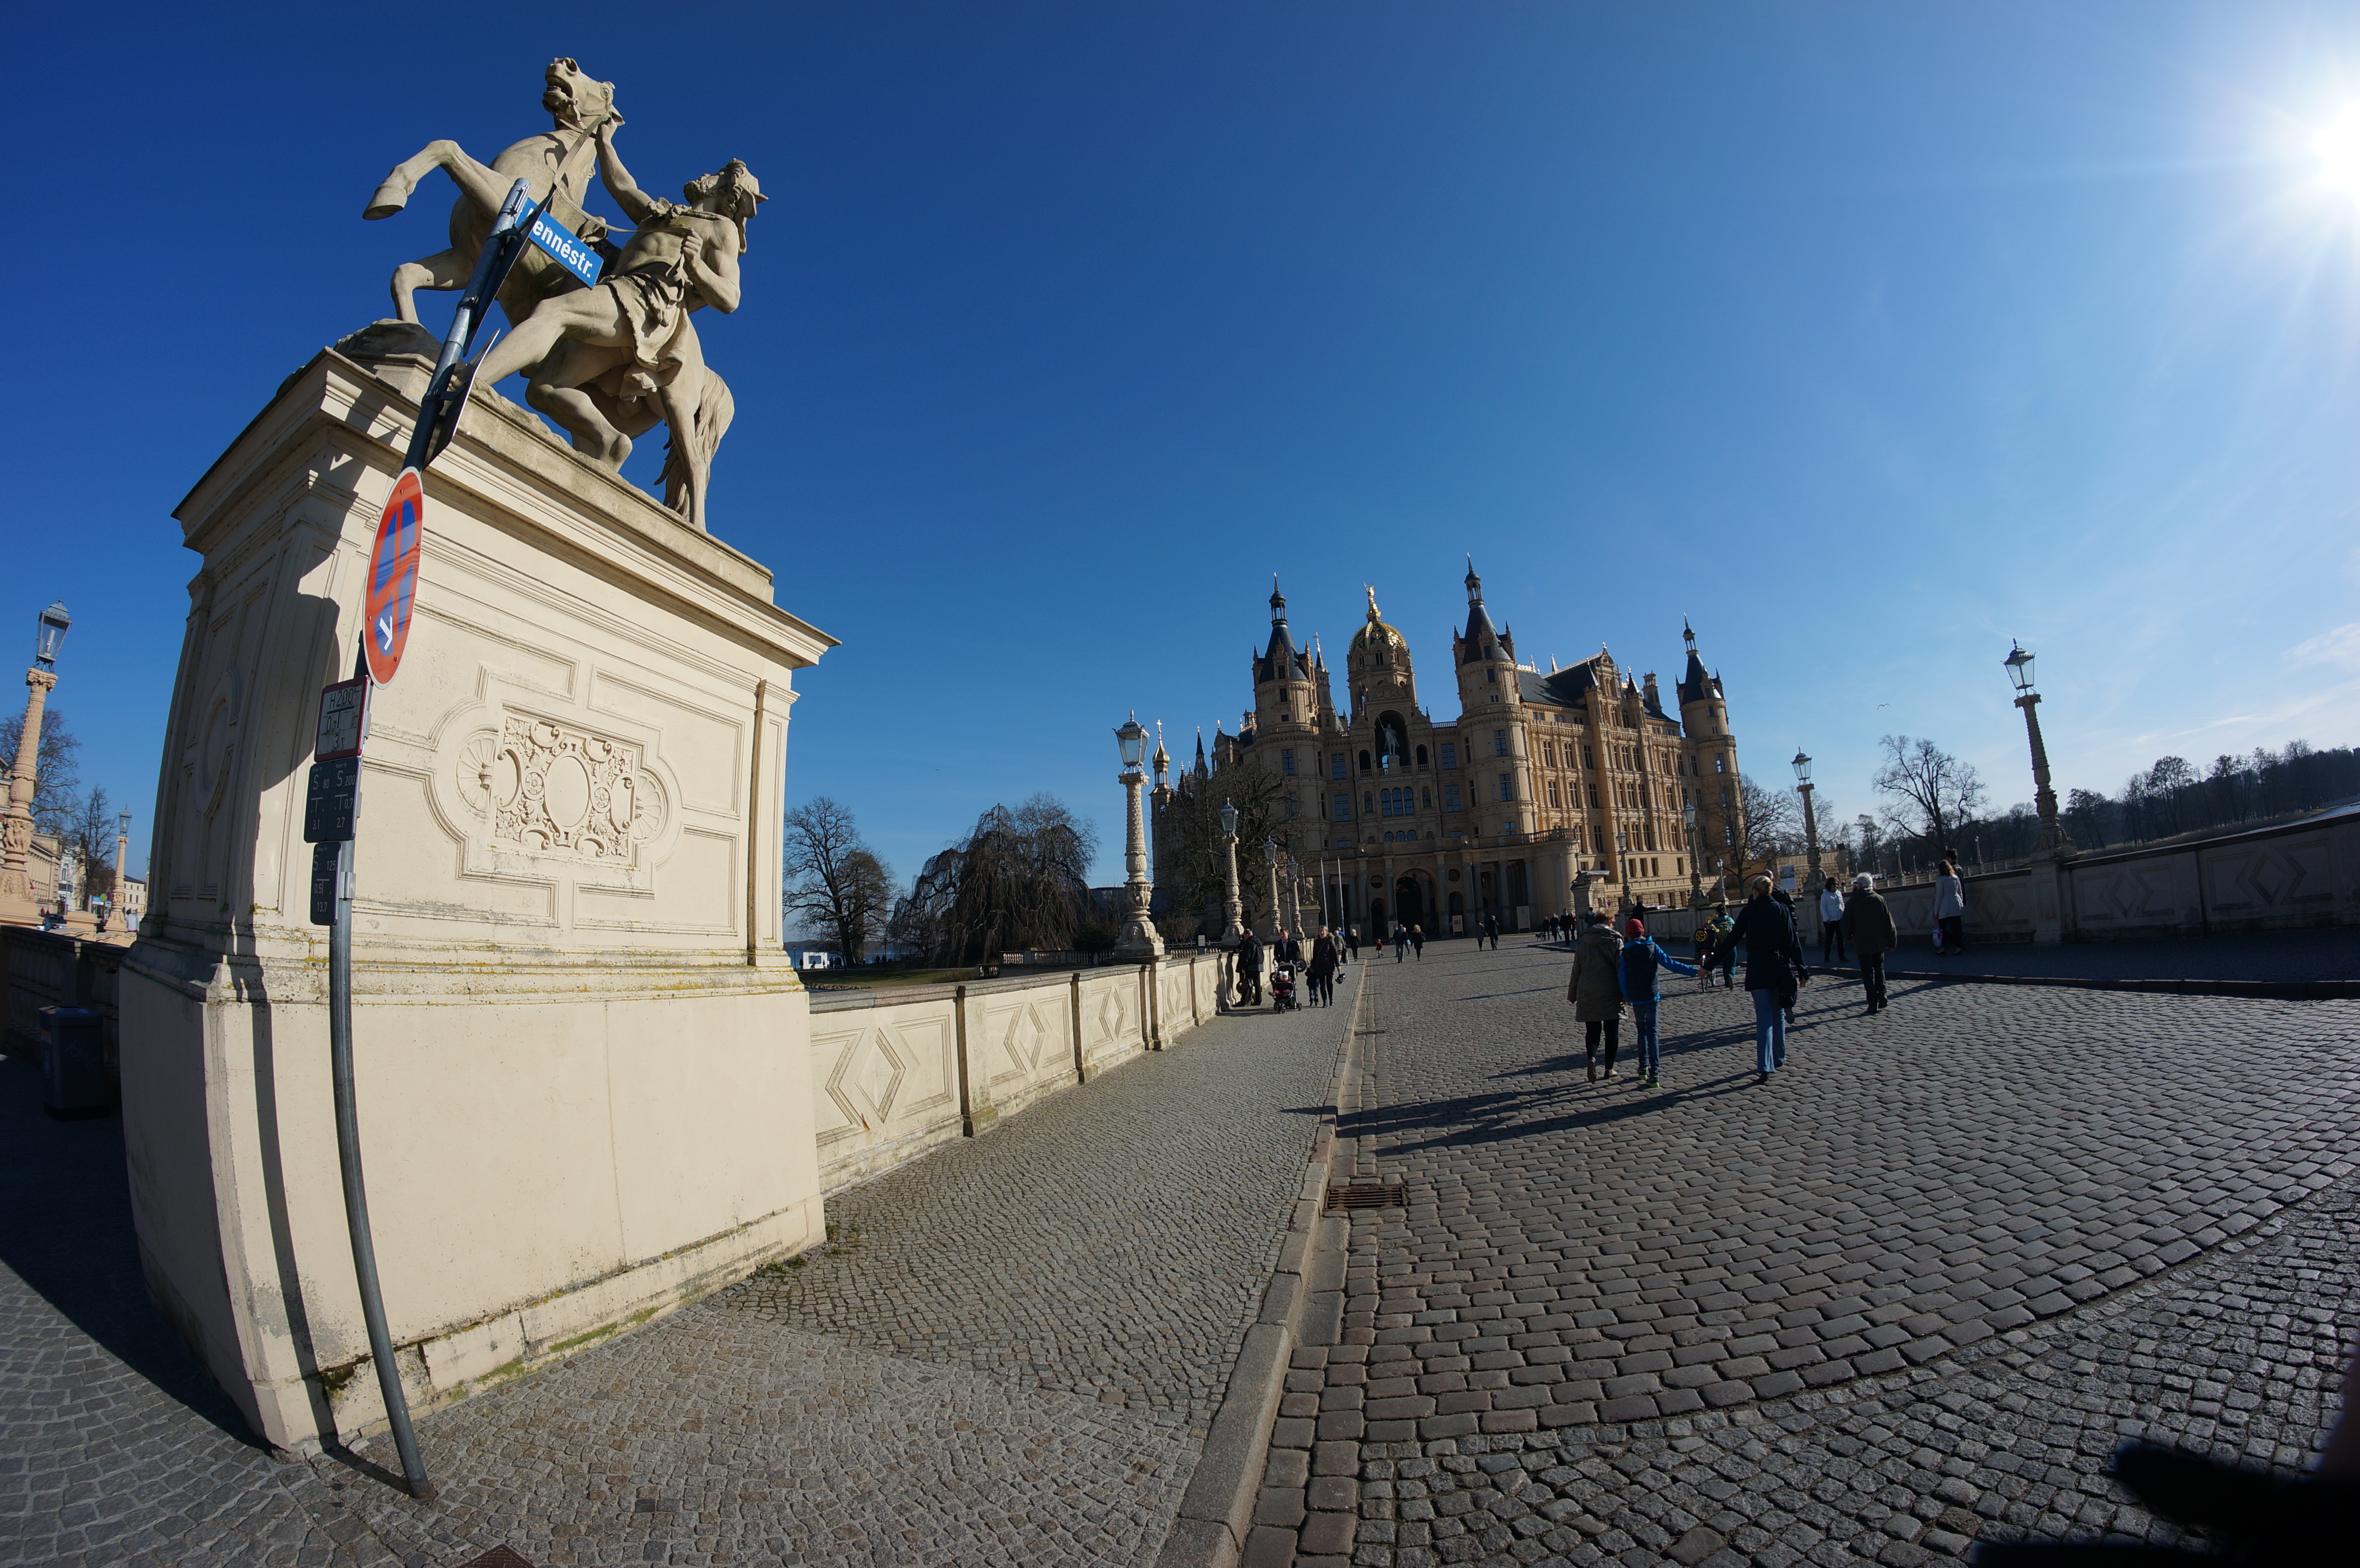
monument, statue, landmark, tourism, 2015, memorial, germany, deutschland, walimex, samyang, sony, town square, explored, nex, nex6, lenstagged, steffenzahn, schwerin, walimex8mm, 8mm